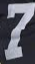
Number: 7